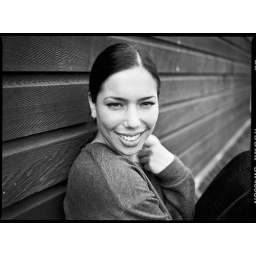
black &amp;amp; white portrait shot using a mamiya 645 in Amsterdam, the Netherlands on a cloudy afternoon